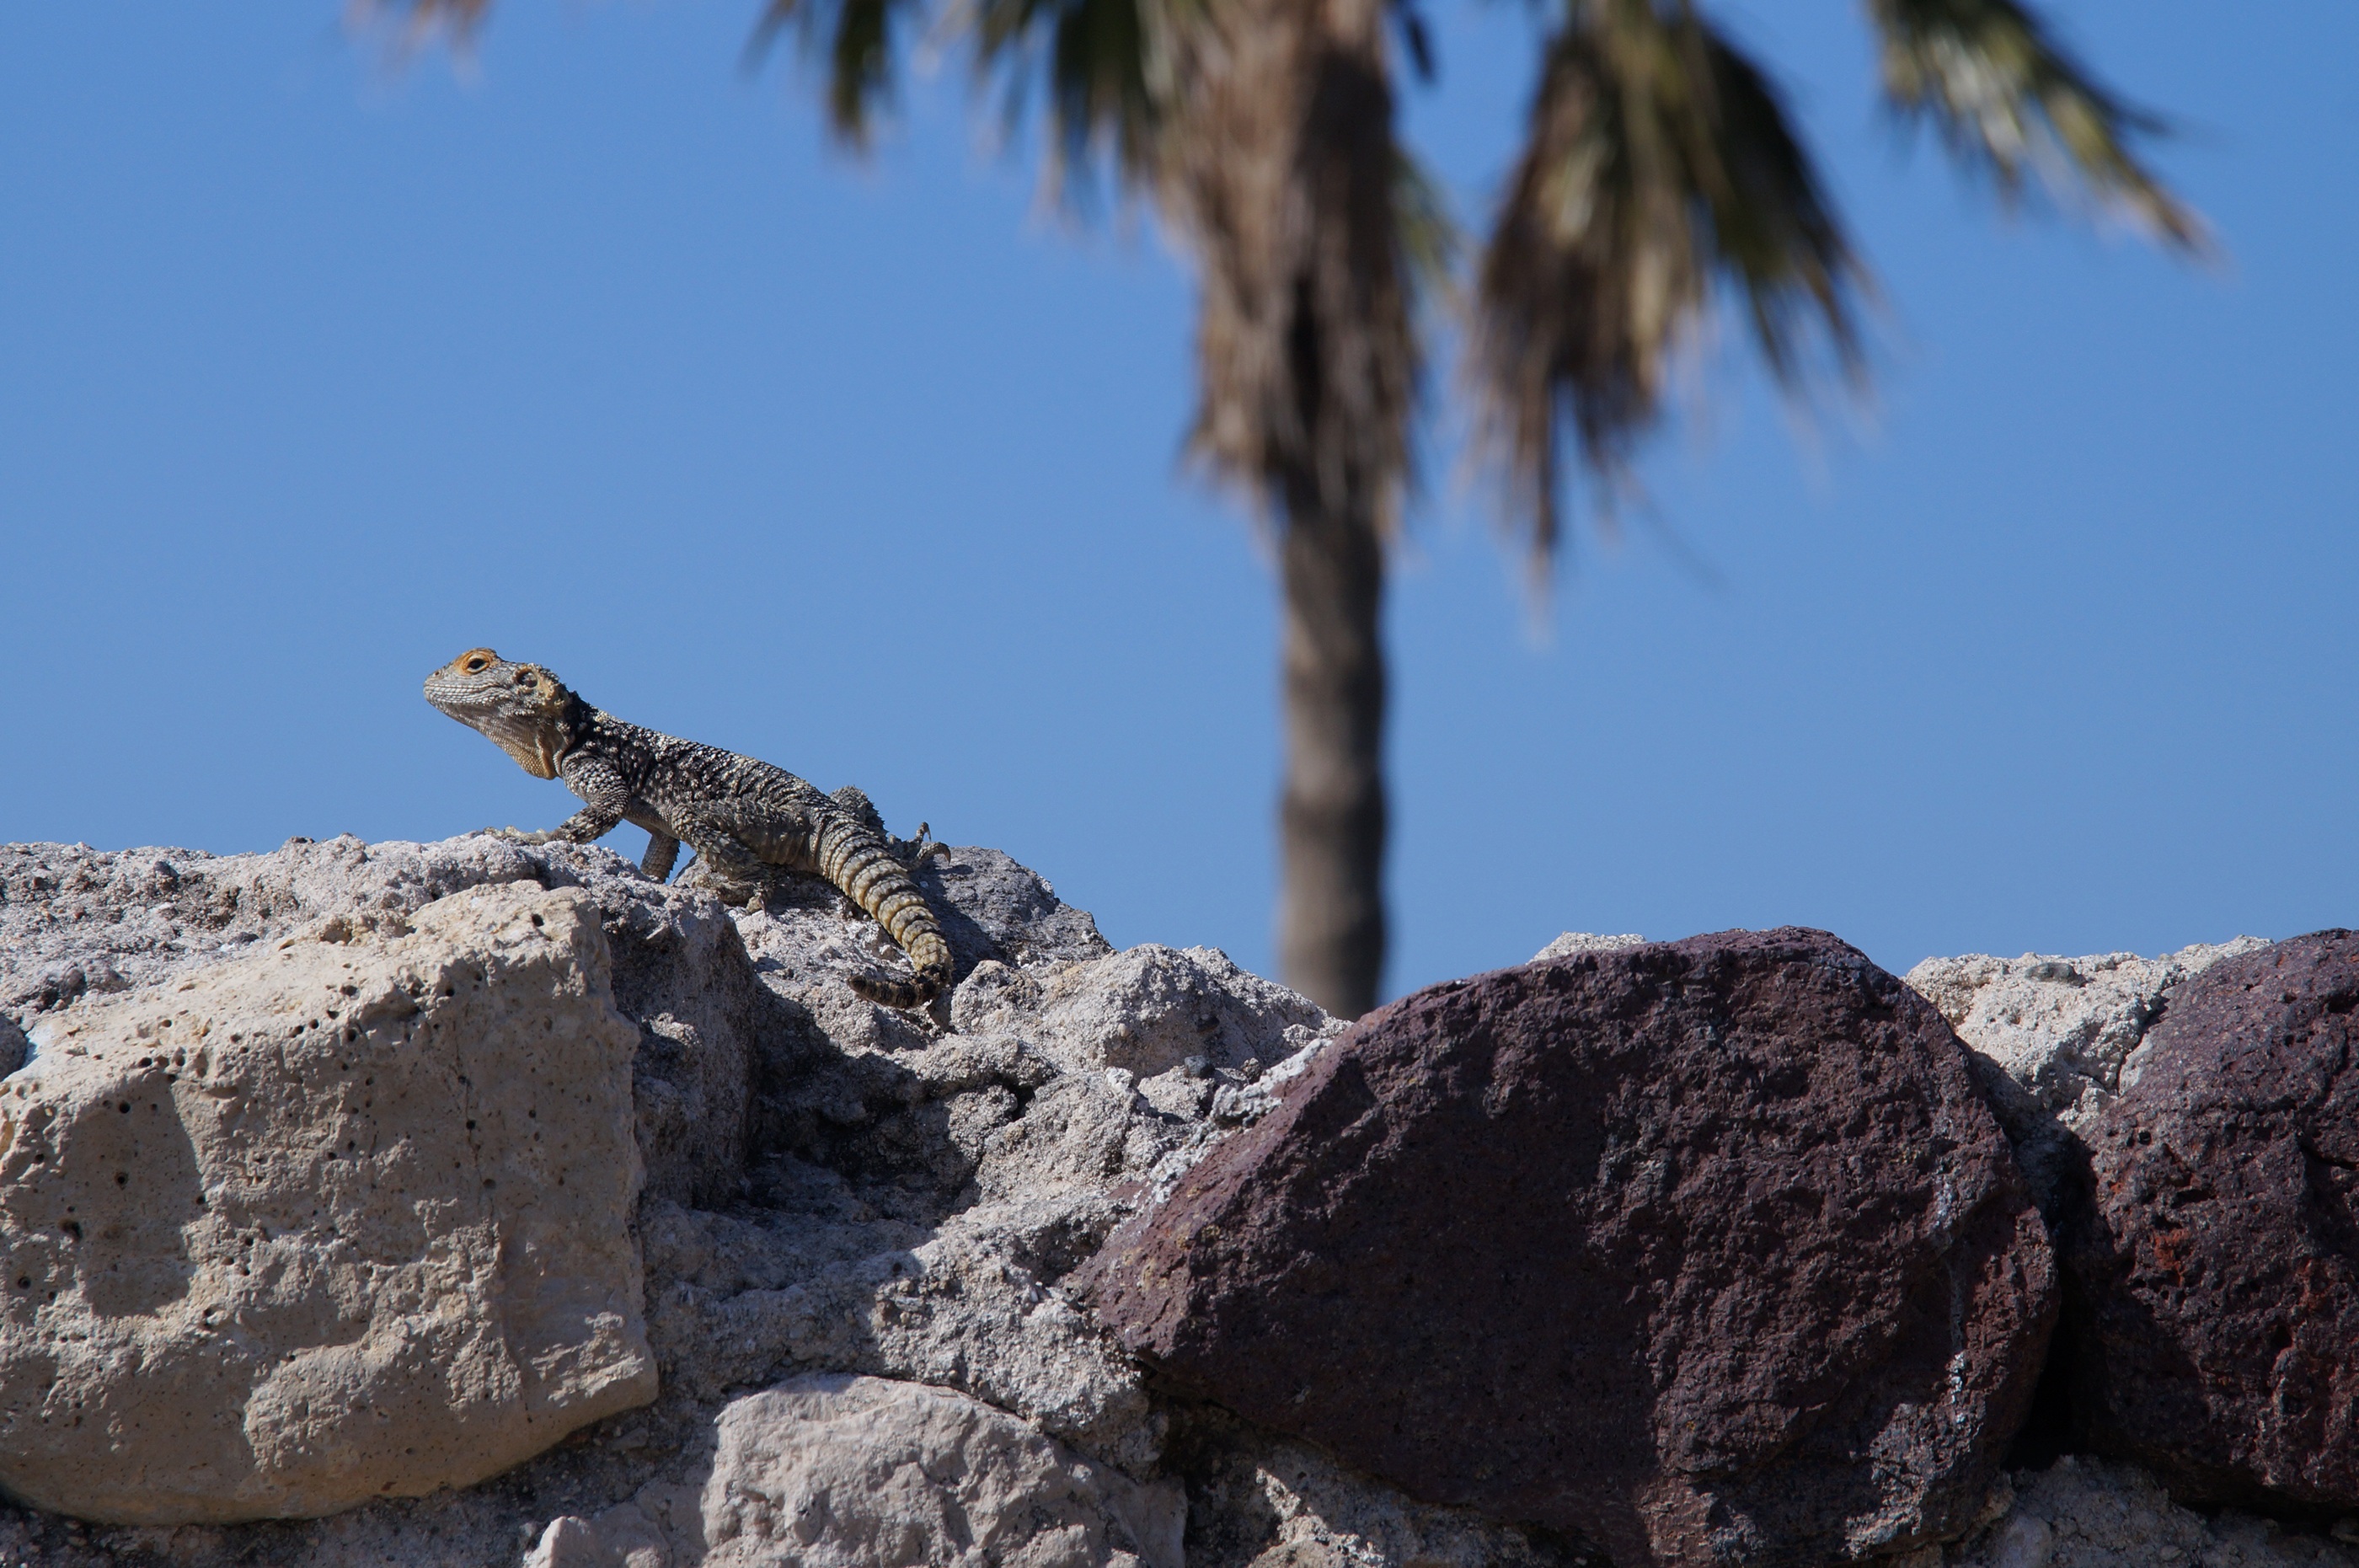
nature, rock, bird, sun, stone, dry, palm, heat, lizard, greece, kos, agamas, hardun, spin tail